New Zealand Railways Department

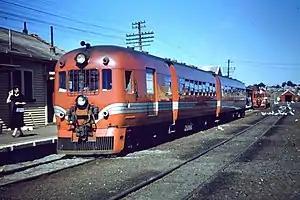
RM 114 at Kaikōura during the 1960s.

As with the first world war, the Second World War had a significant impact on railways. The war created major labour shortages across the economy generally, and while considered "essential industry", railways were no exception. A large number of NZR employees signed up to fight in the war. For the first time, the Department employed significant numbers of women to meet the shortages. The war created serious coal shortages as imported coal was no longer available. Despite this, NZR had record revenues in 1940.